Golf (film)

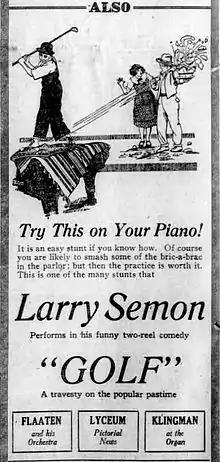
Newspaper ad

Golf is a 1922 American silent comedy film starring Larry Semon and featuring Oliver Hardy. The film has been released on DVD.